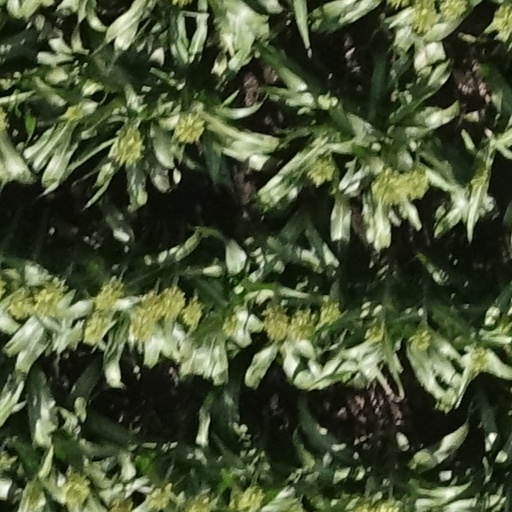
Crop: sorghum